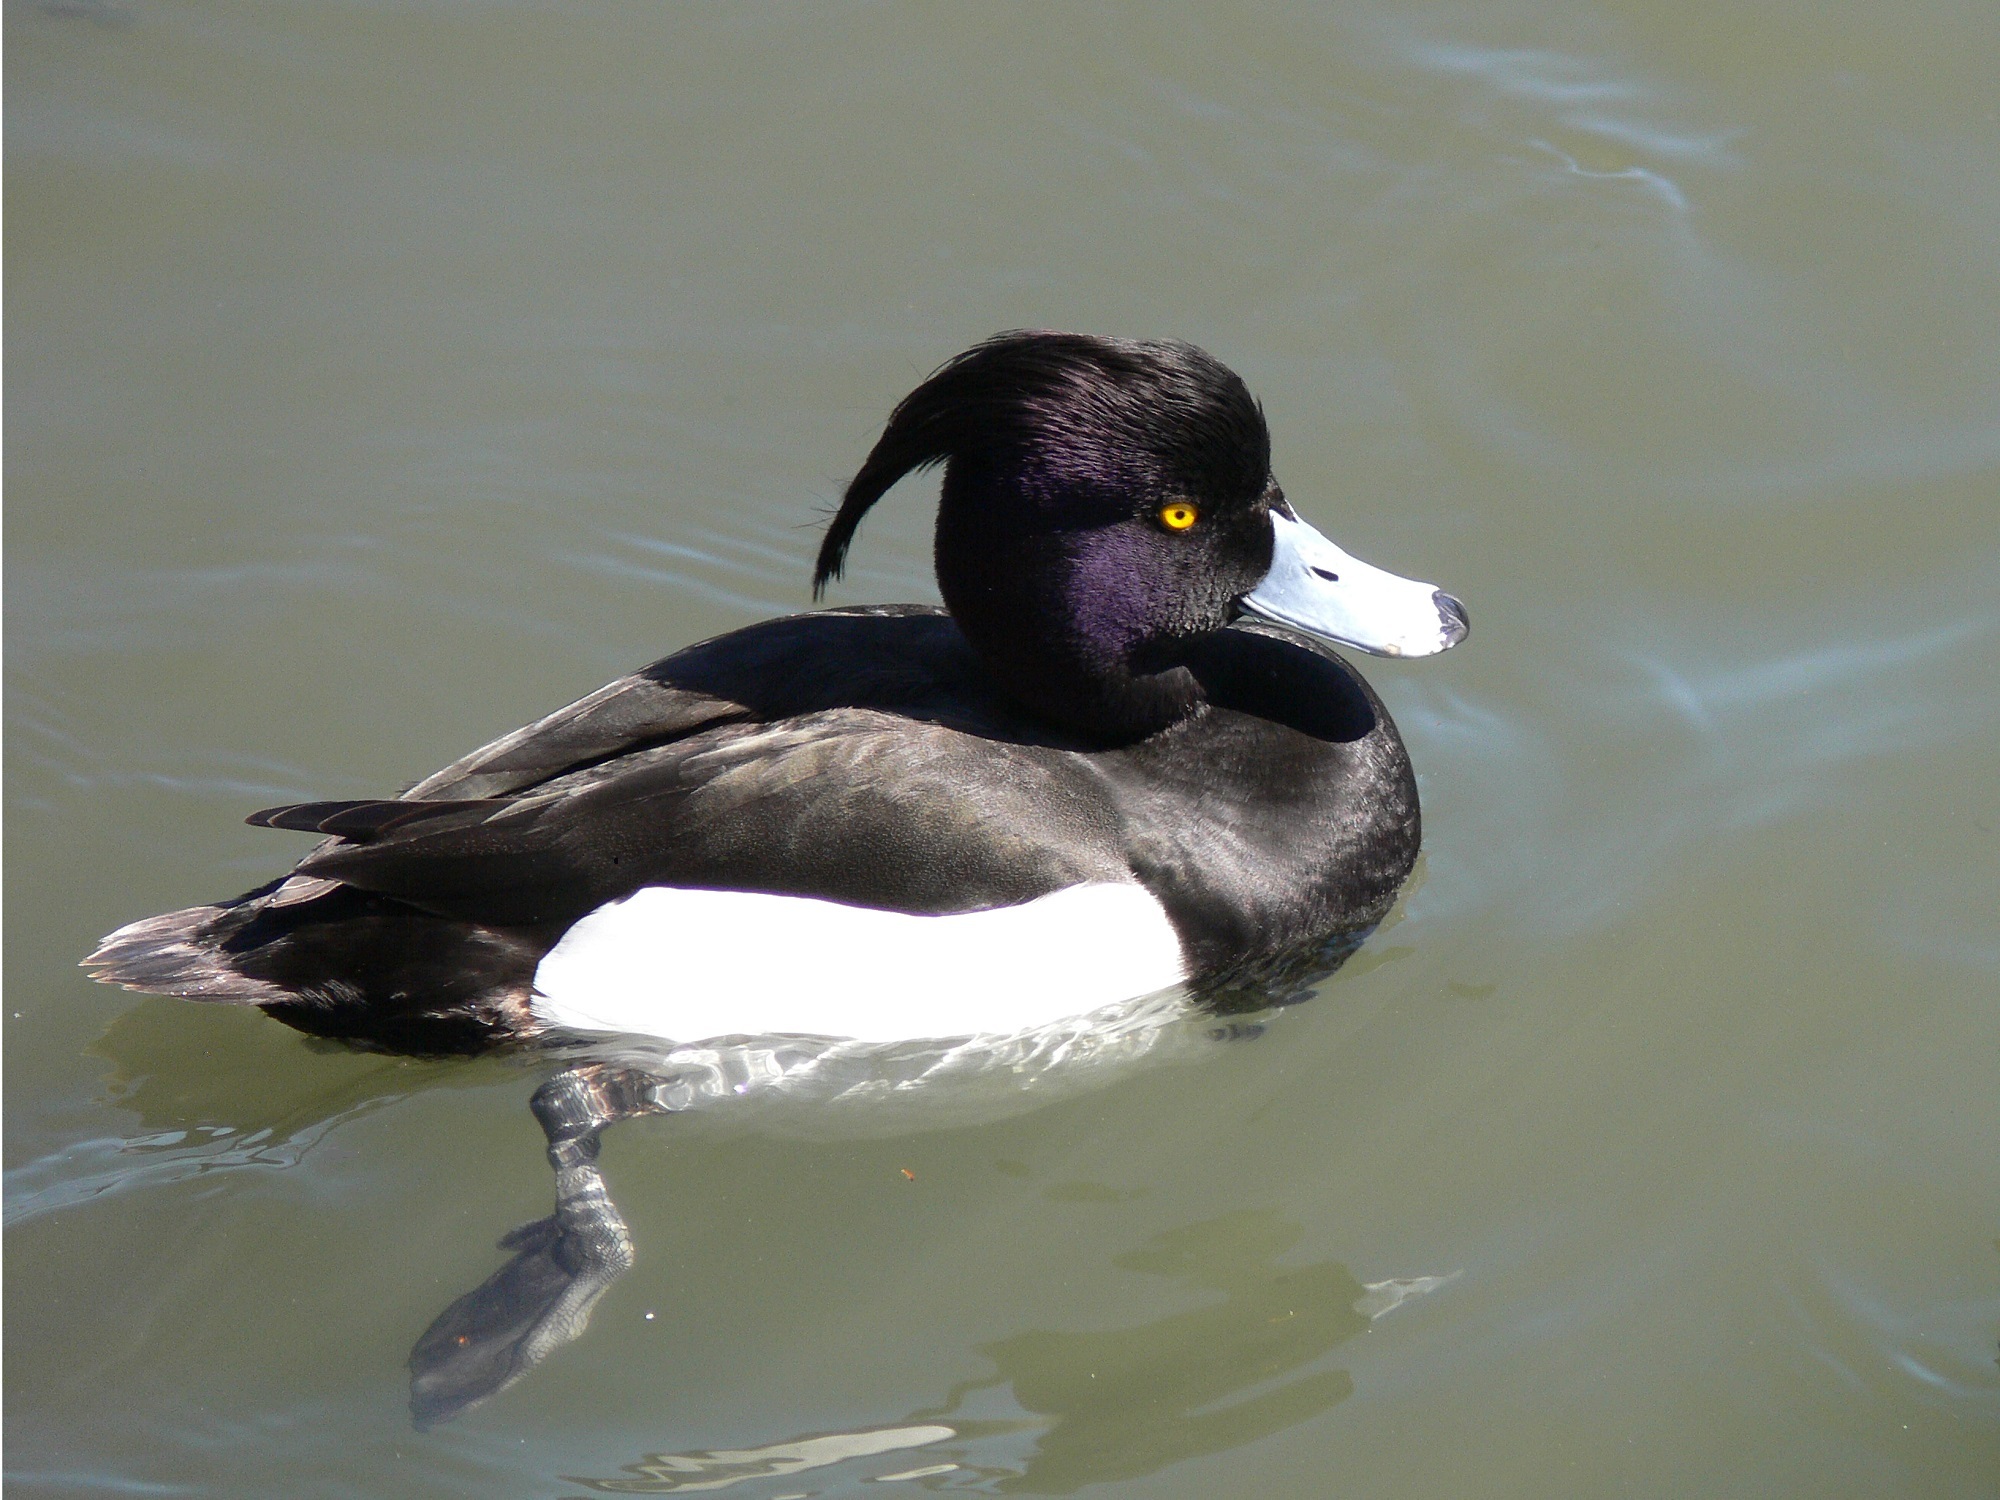
water, nature, bird, wing, lake, pond, wildlife, wild, swim, portrait, beak, colorful, feather, fowl, fauna, swimming, outdoors, duck, vertebrate, waterfowl, water bird, mallard, canard, mergus, ducks geese and swans, seaduck, tufted duck